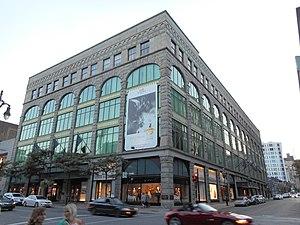
Ogilvy, 1307, rue Sainte-Catherine Ouest, Montréal